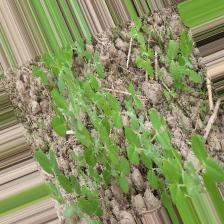
Label: Normal